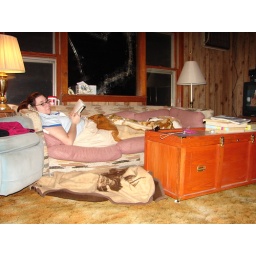
Jon is chilling on the sofa at our farm house in Beggs. (10-2006)